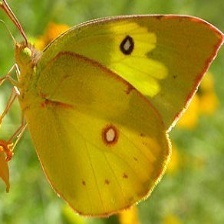
Species: SOUTHERN DOGFACE
Butterfly family (ImageNet category): sulphur_butterfly